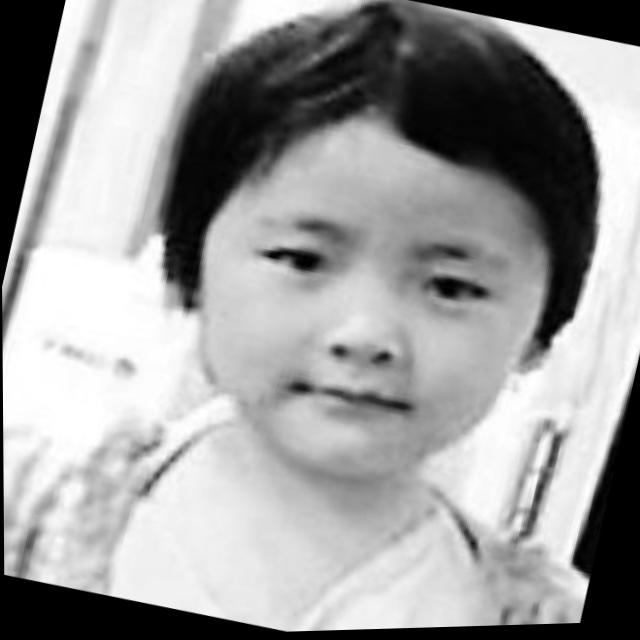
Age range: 0-12